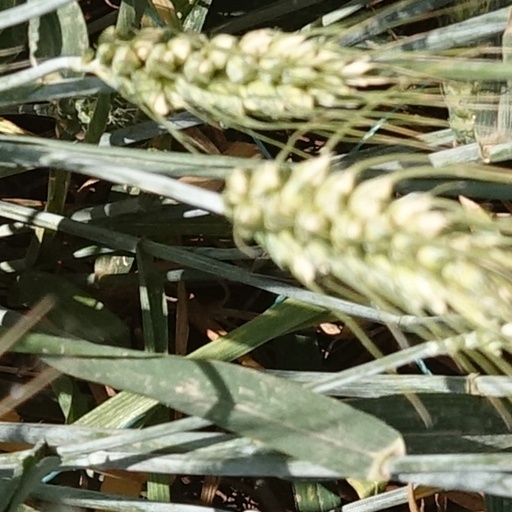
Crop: wheat